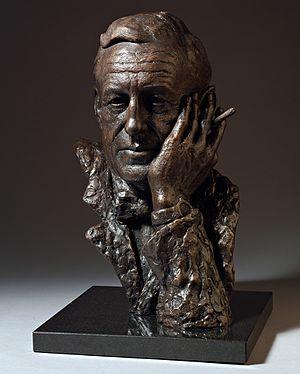
James Bond [ d͡ʒeɪmz bɒnd], également connu par son matricule 007, est un personnage de fiction créé en 1953 par l'écrivain et ancien espion britannique Ian Fleming dans le roman Casino Royale.
White Cliff Cottage est un cottage de villégiature de bord de mer, de style architecture moderne Art déco de 1937, de St Margaret-at-Cliffe dans le Kent en Angleterre, au pied des falaises de Douvres au bord de la Manche et de la Mer du Nord, face au Pas de Calais. Il a appartenu aux célèbres écrivains britanniques Noël Coward, puis Ian Fleming, et a inspiré une partie de leurs œuvres respectives des années 1940 et années 1950, dont la série de roman d'espionnage James Bond 007. La maison fait partie à ce jour du circuit touristique « Fleming's Kent ».
Ian Fleming /ˈiːən ˈflɛmɪŋ/, né le 28 mai 1908 à Londres dans le quartier de Mayfair et mort le 12 août 1964 à Canterbury, est un romancier d'espionnage britannique, journaliste, et officier du renseignement naval, connu principalement pour avoir été l'auteur de la série de romans d’espionnage James Bond.